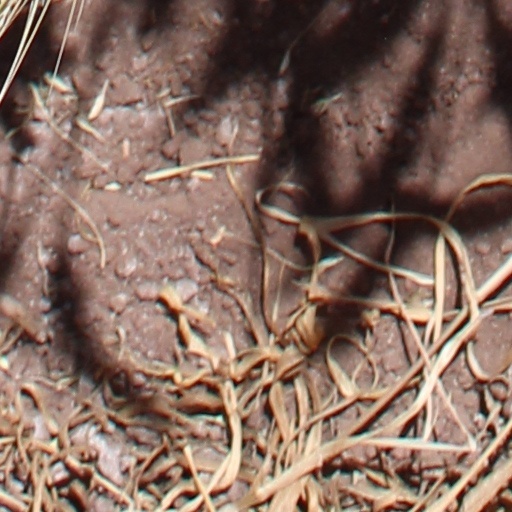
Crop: wheat